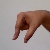
The image shows a hand gesture representing the letter 'Q' in Indian Sign Language.